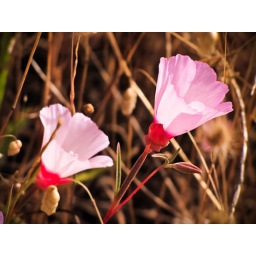
Pretty in pink and red and gold. I was loving the light around this time.